Casco Cove Coast Guard Station

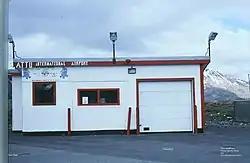
Attu Airport terminal

Casco Cove Coast Guard Station was a military facility and private use airfield on Attu Island, one of the Aleutian Islands in the U.S. state of Alaska. Owned by the United States Coast Guard, Casco Cove CGS is located west of Anchorage, Alaska. Also known as LORAN Station Attu, the facility was closed on August 27, 2010, but the airfield remains available for emergency use.